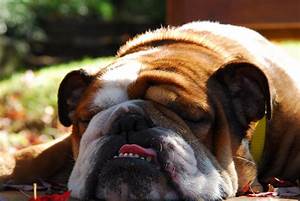
Label: cane